Leafy seadragon

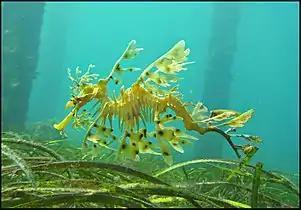
At Rapid Bay jetty

The leafy seadragon is found only in southern Australian waters, from Wilson’s Promontory in Victoria at the eastern end of its range, westward to Jurien Bay, north of Perth in Western Australia. Individuals were once thought to have very restricted ranges; but further research has discovered that seadragons actually travel several hundred metres from their habitual locations, returning to the same spot using a strong sense of direction. They are mostly found over sand patches in waters up to deep, around kelp-covered rocks and clumps of seagrass. They are commonly sighted by scuba divers near Adelaide in South Australia, especially at Rapid Bay, Edithburgh, and Victor Harbor.